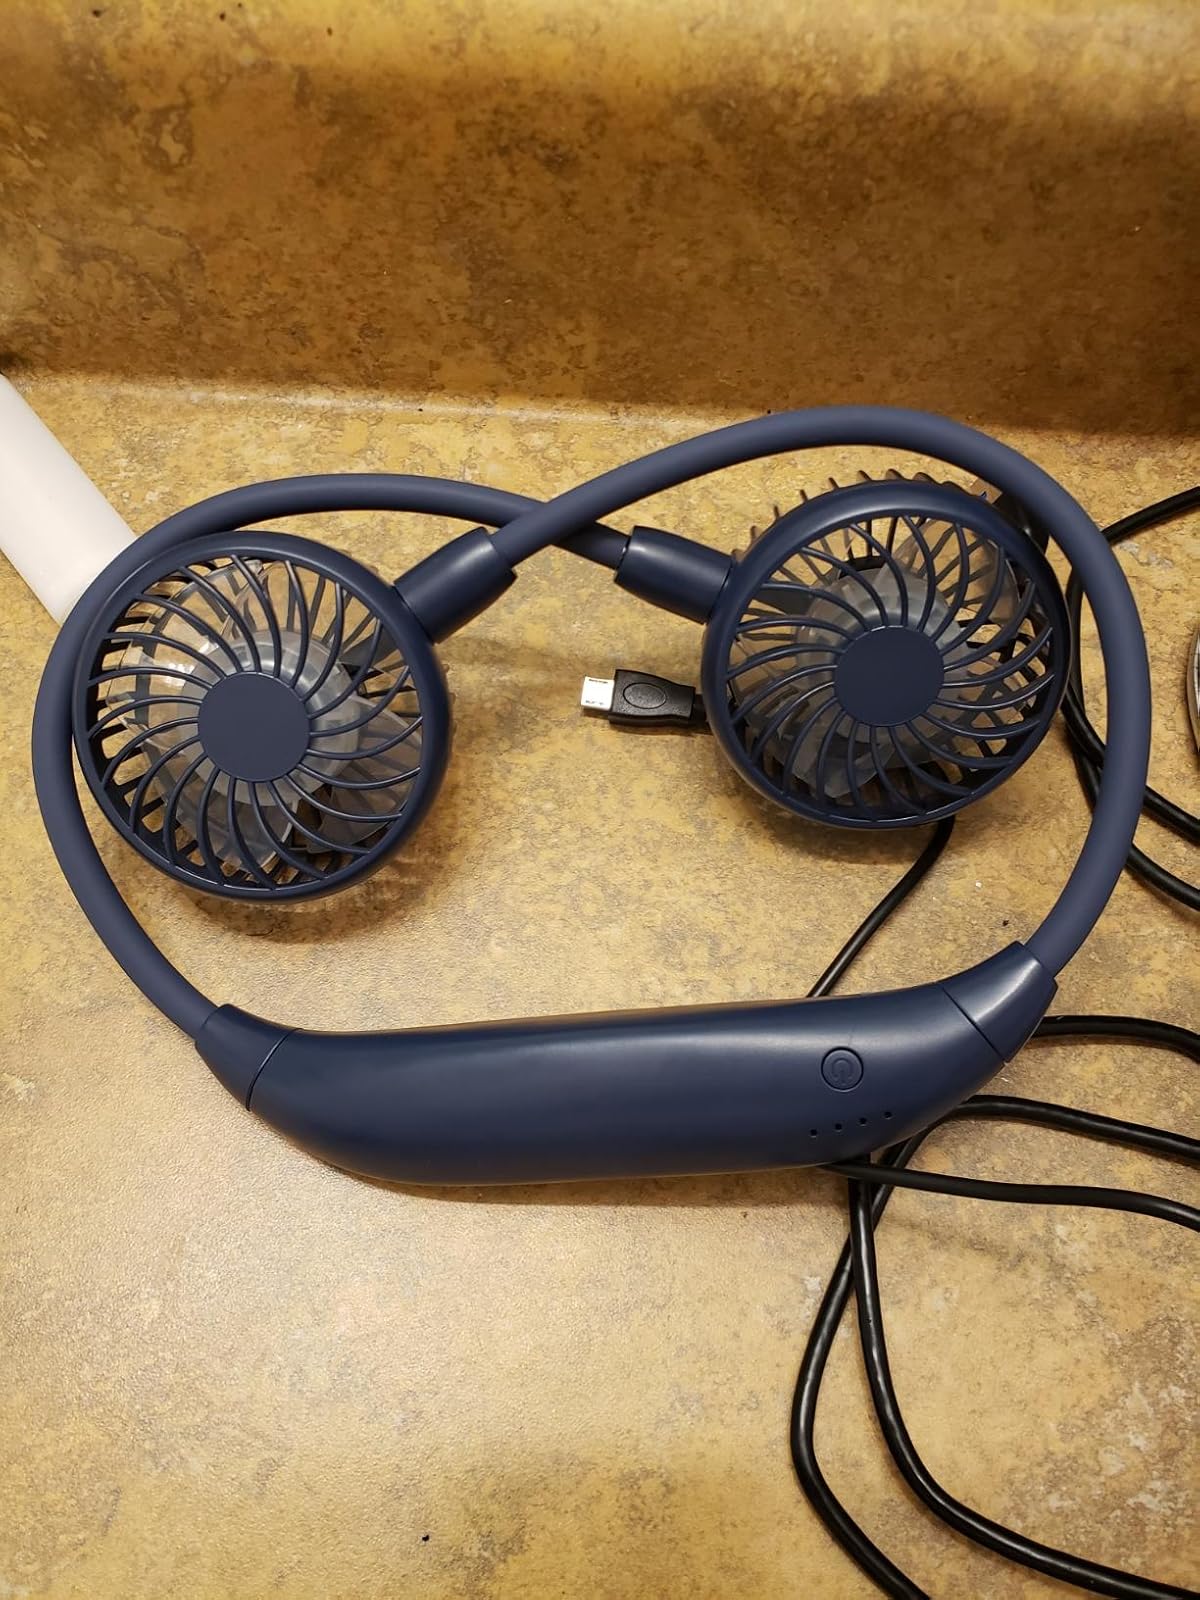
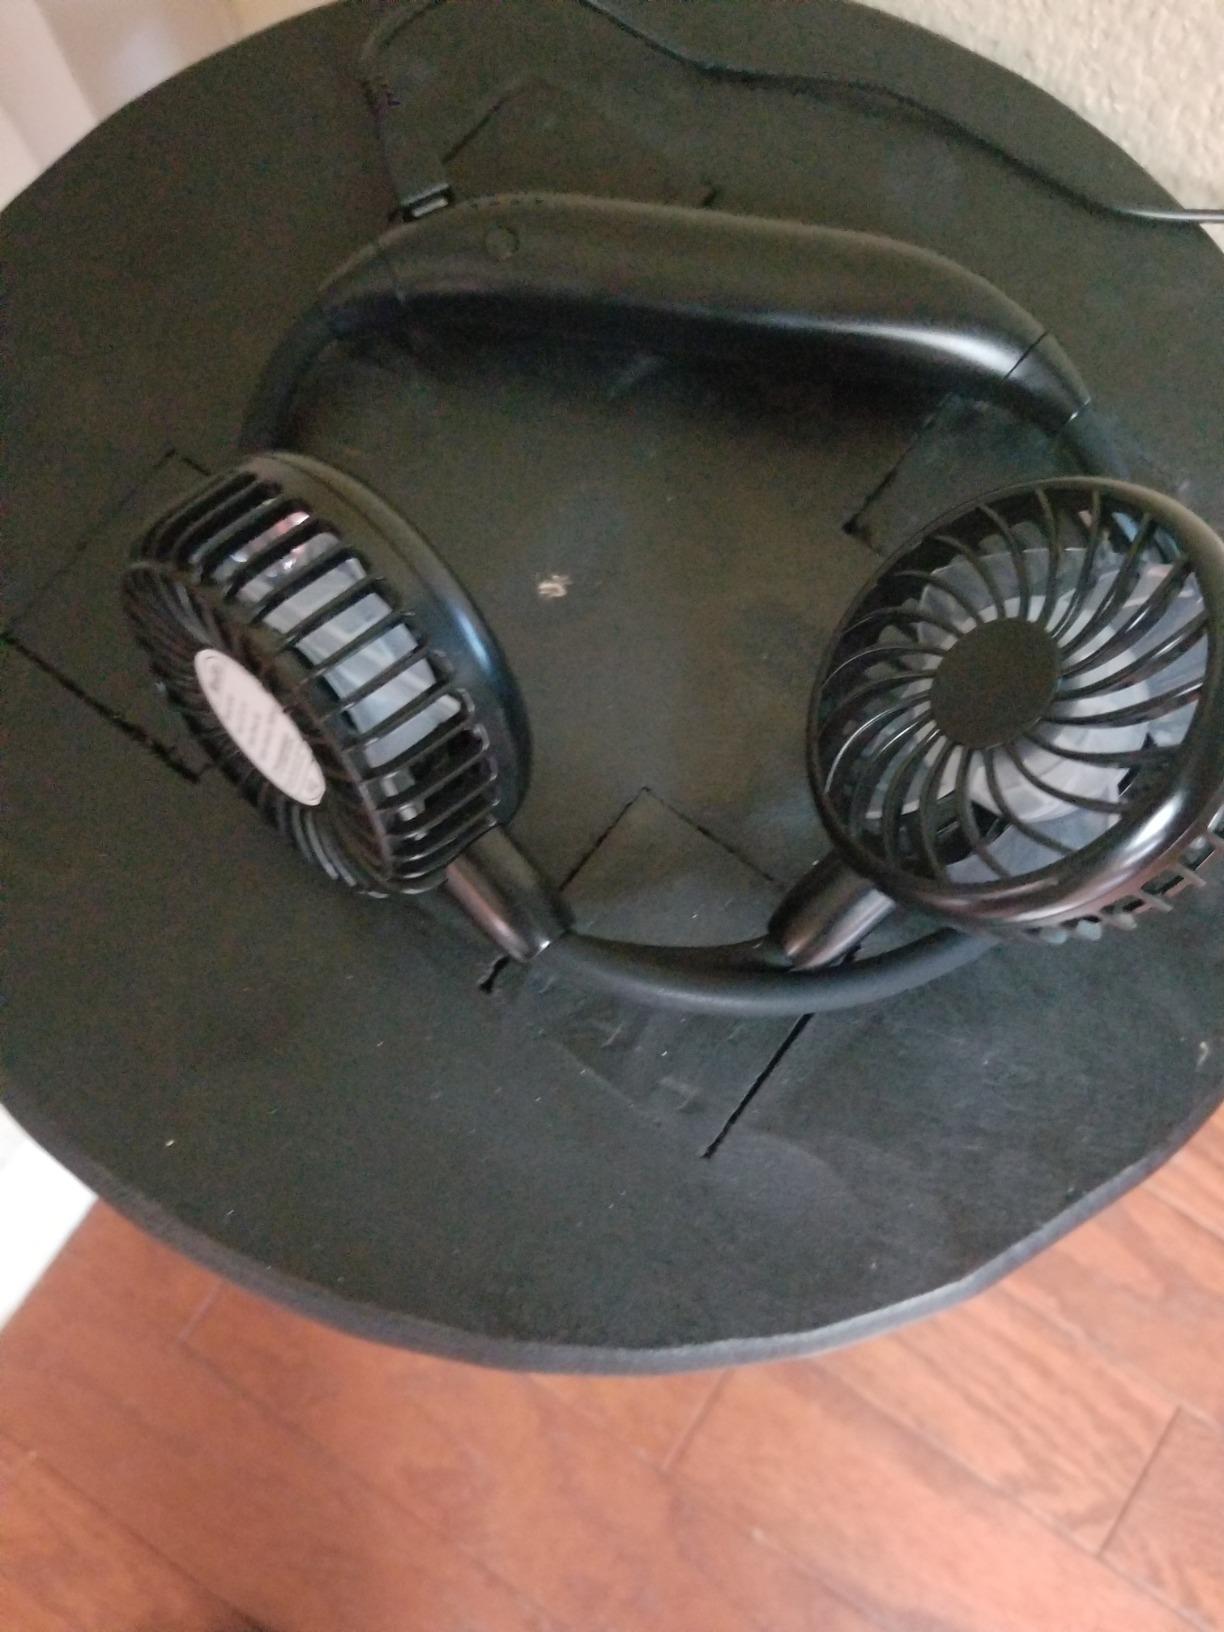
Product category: fan
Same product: no